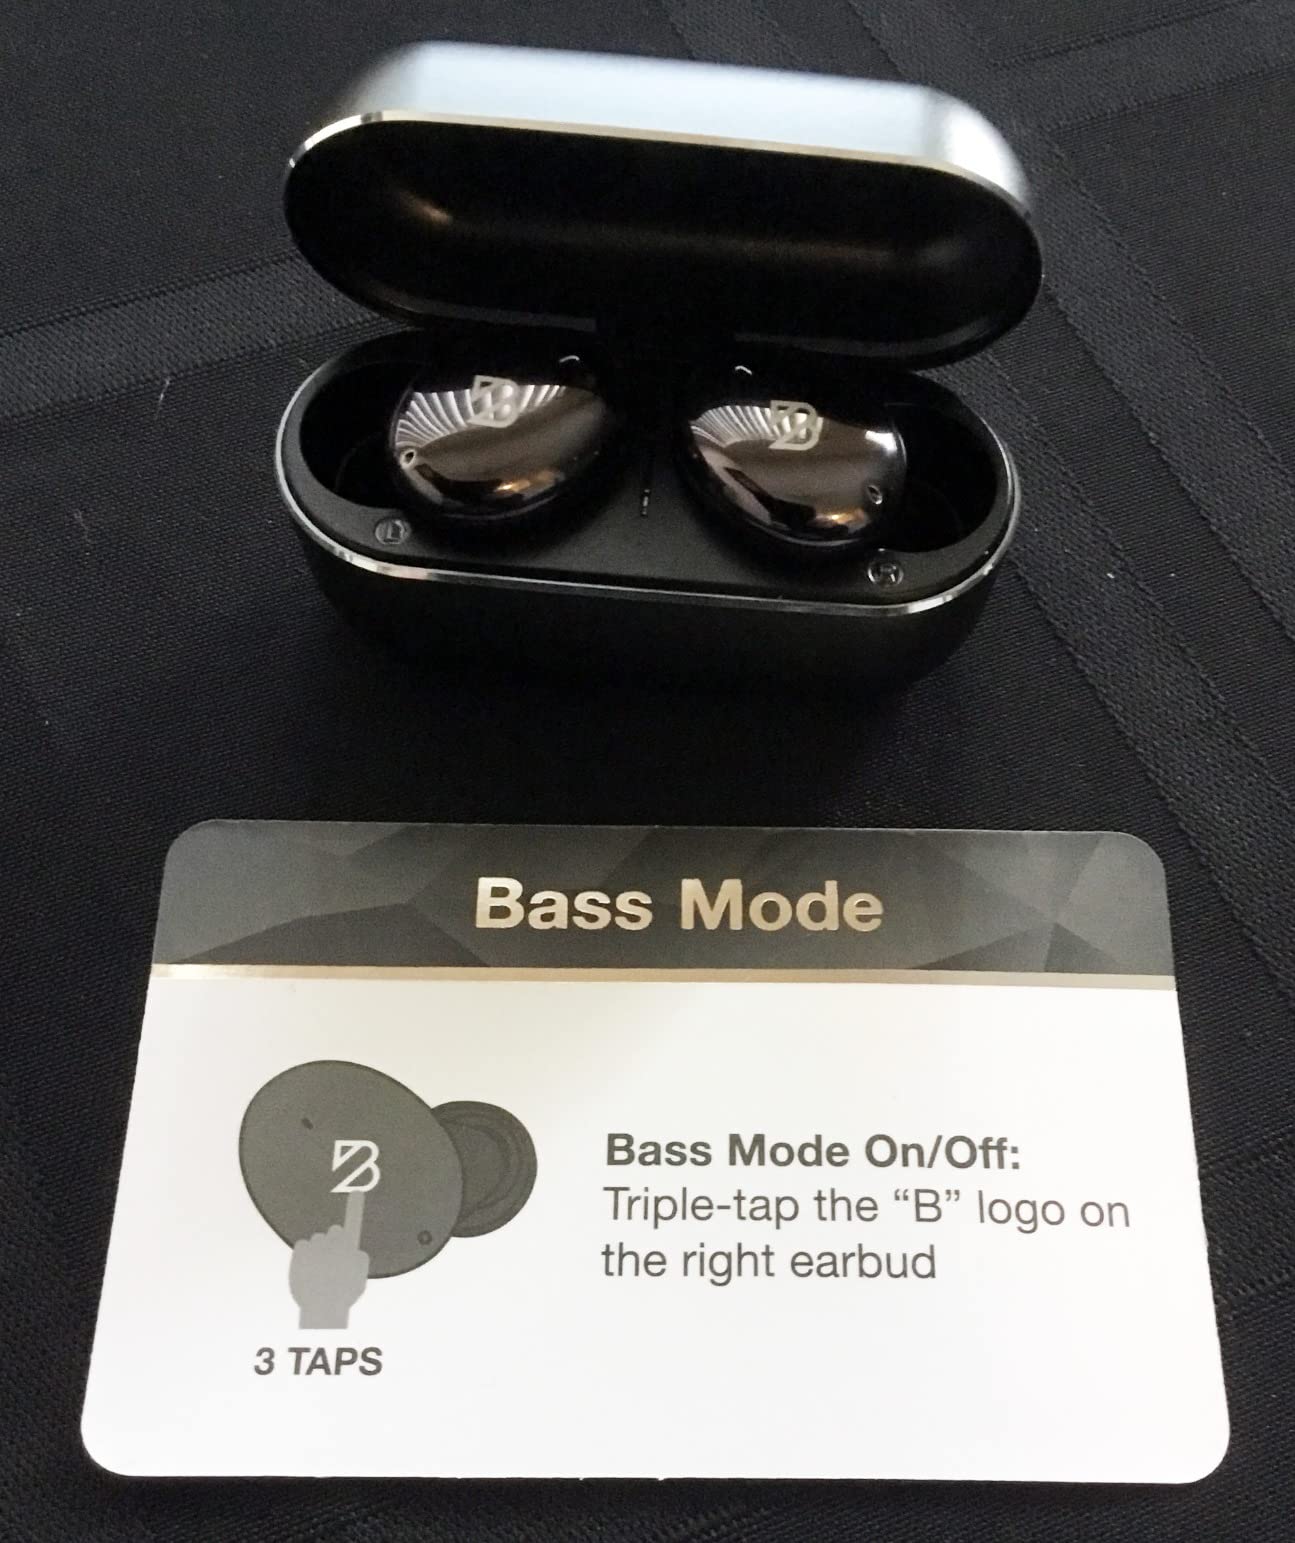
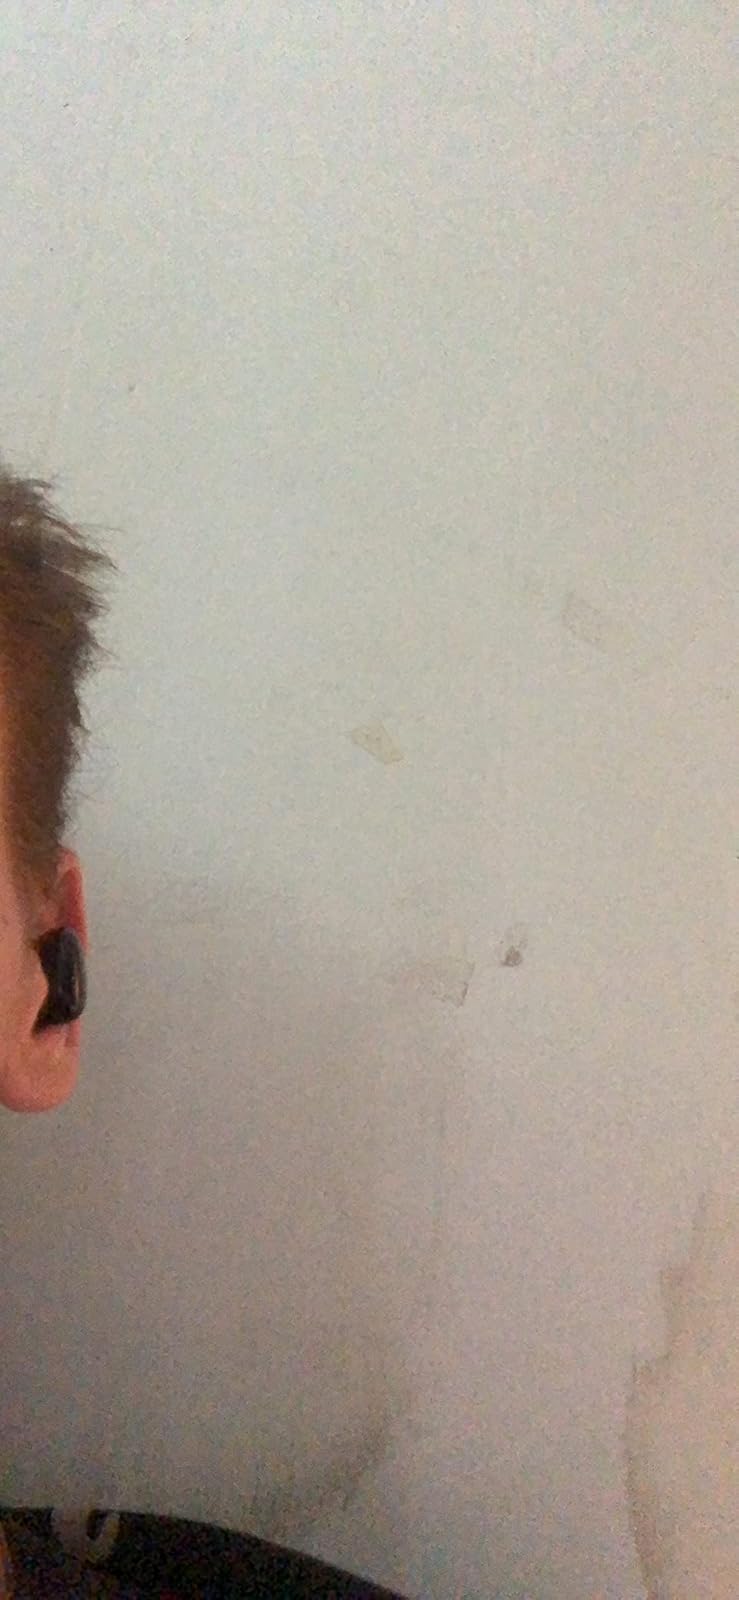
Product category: earbuds
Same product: yes